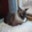
Label: cat